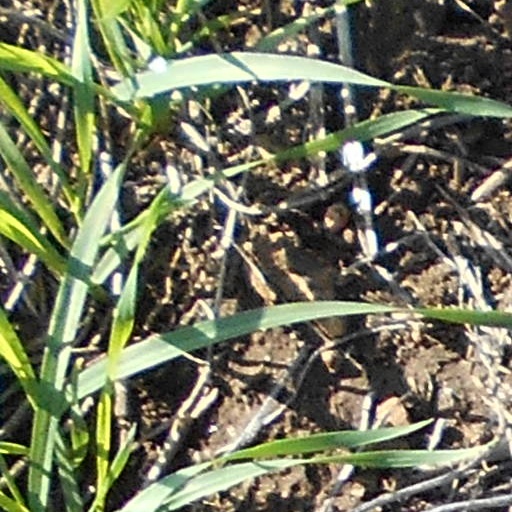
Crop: wheat